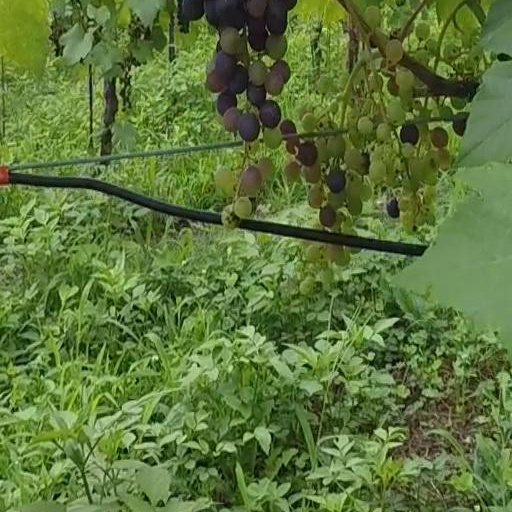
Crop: grape